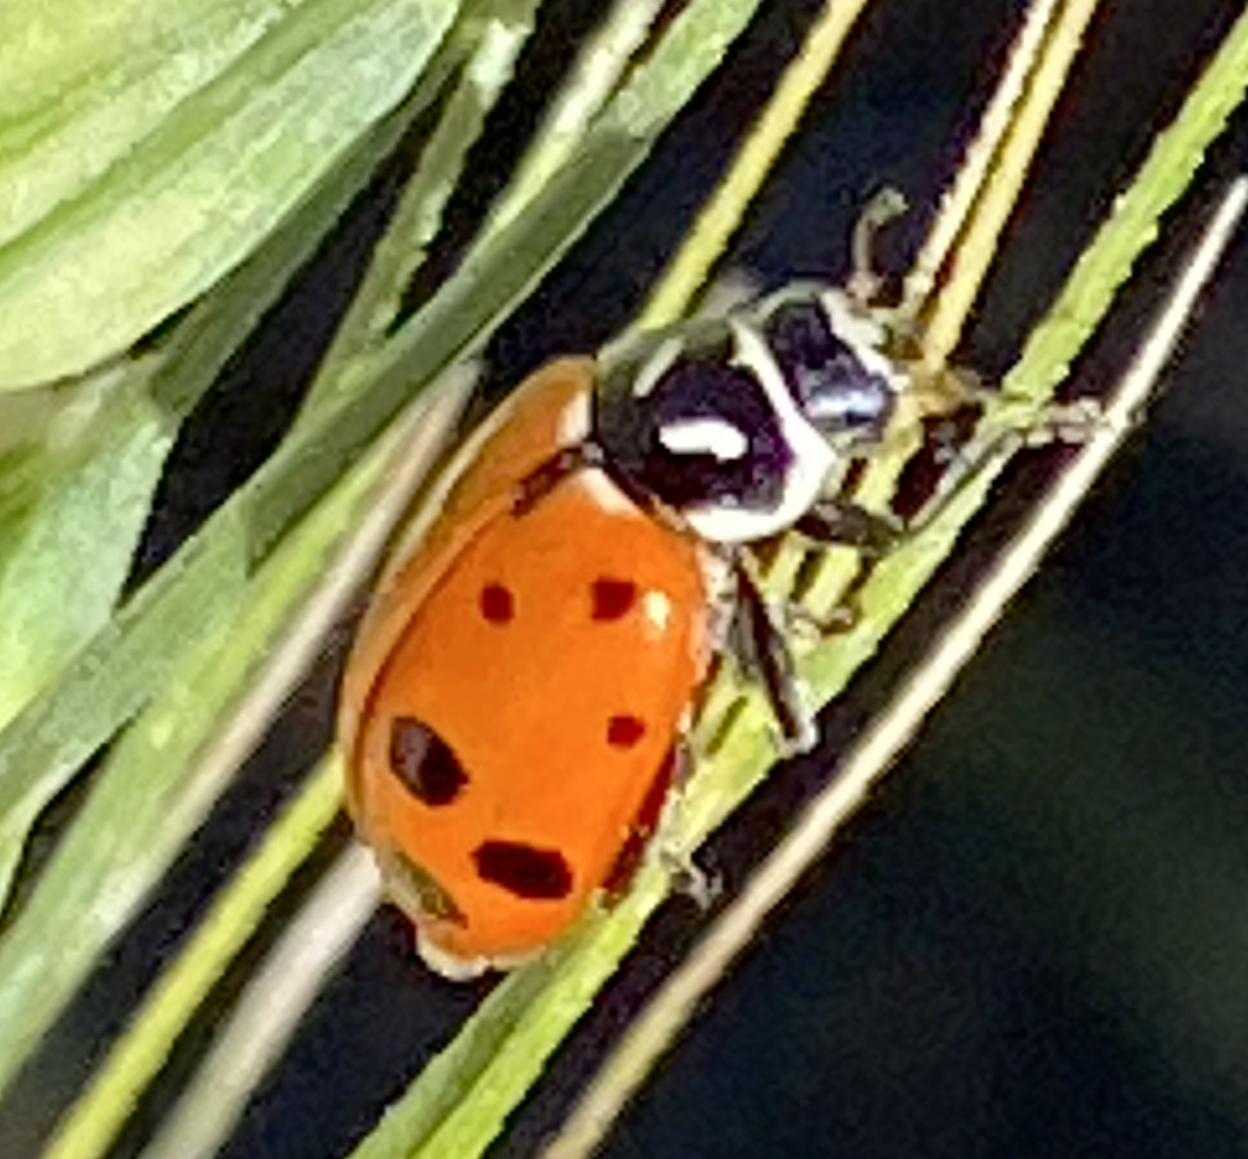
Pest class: predators